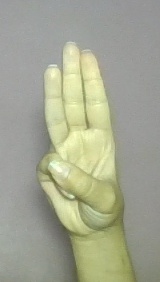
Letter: thaa